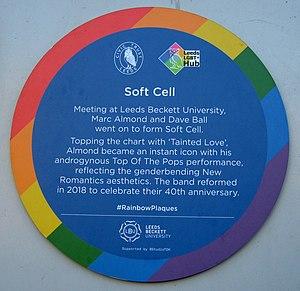
Soft Cell est un groupe de synthpop anglais issu du courant new wave, originaire de Leeds dans le Yorkshire de l'Ouest. Il naît durant les années 1980 de la complicité entre Marc Almond et Dave Ball, Marc écrivant les textes et Dave composant la musique. Leur plus gros succès est Tainted Love. Leur premier album, Non-Stop Erotic Cabaret, reste leur plus connu. Il est considéré comme un classique de la musique électronique par la plus grande partie des critiques.